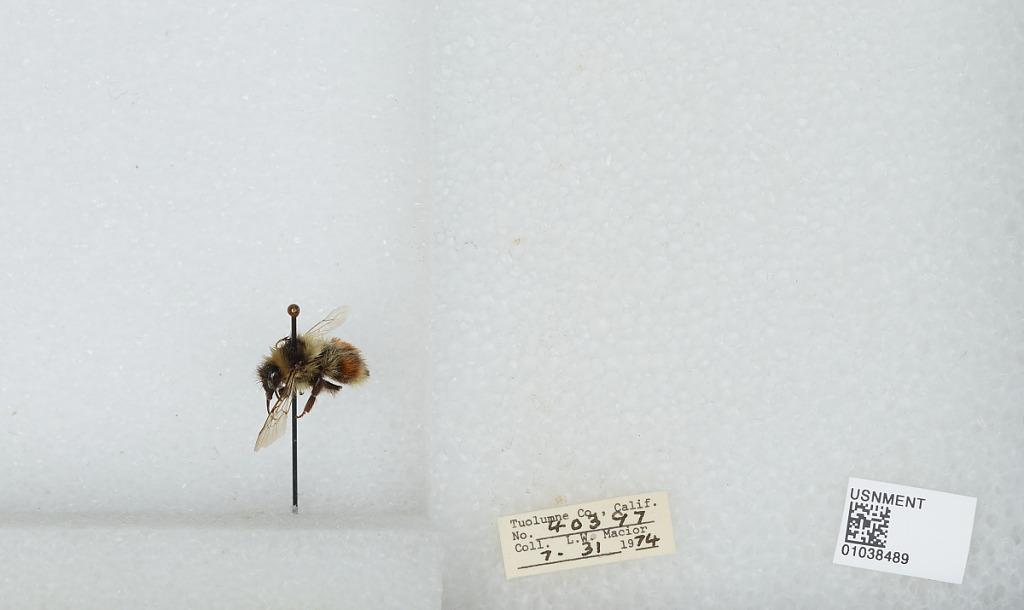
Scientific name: Bombus (Cullumanobombus) rufocinctus Cresson
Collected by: L. Macior
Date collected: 1974-7-31
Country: United States
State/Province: California
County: Tuolumne
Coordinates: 38.02, -119.93